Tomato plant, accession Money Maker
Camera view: tilt-top (135 deg); turntable rotation: 180 degrees
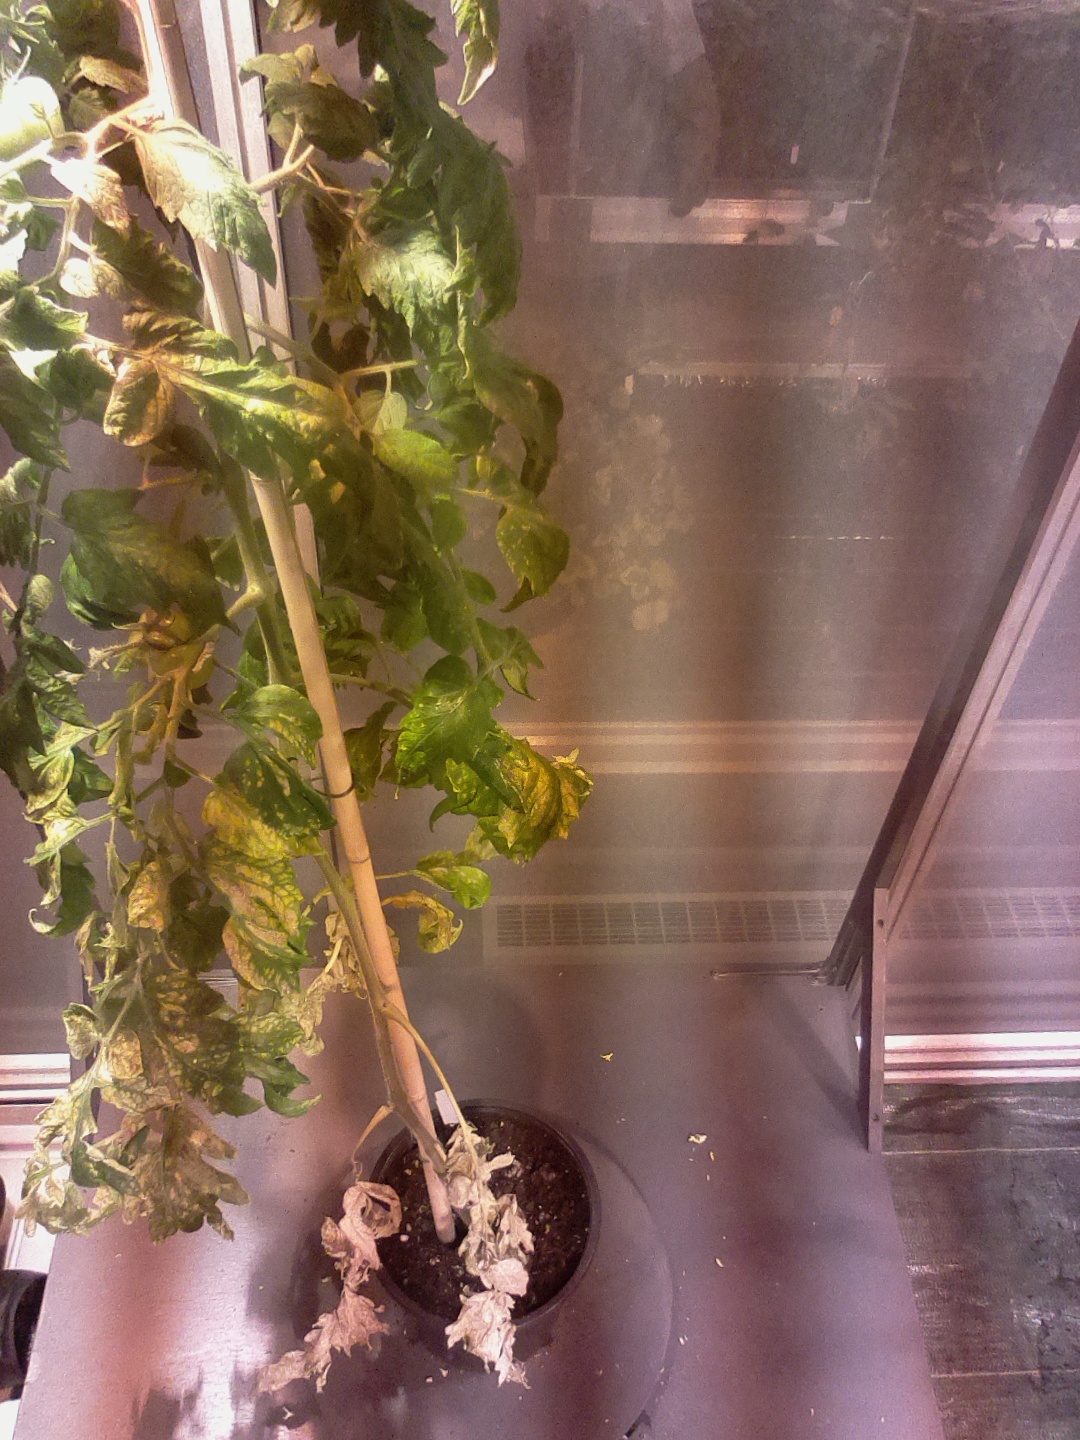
BBCH growth stage 72: 20%-30% of final fruit size